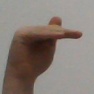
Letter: khaa